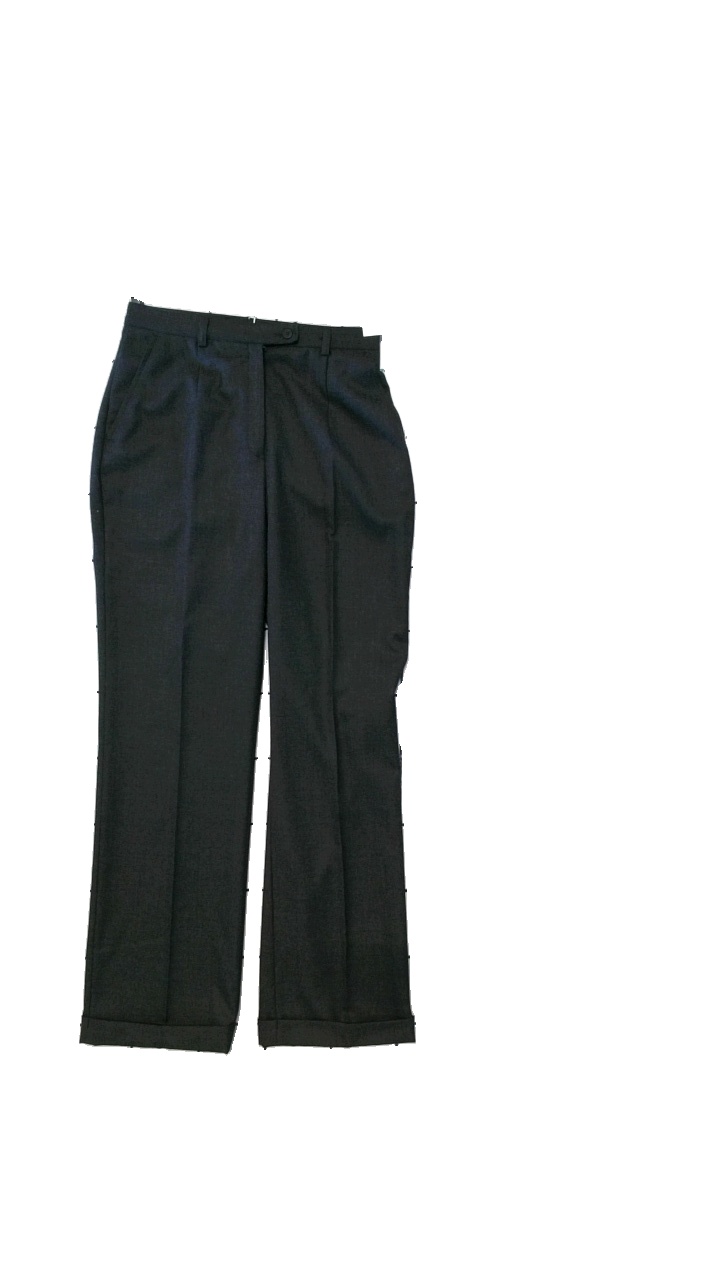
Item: Trousers (Ladies)
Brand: Kappahl
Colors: Grey
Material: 60% wool, 40% polyester
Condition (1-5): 5
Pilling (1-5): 5
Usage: Reuse
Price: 50-100